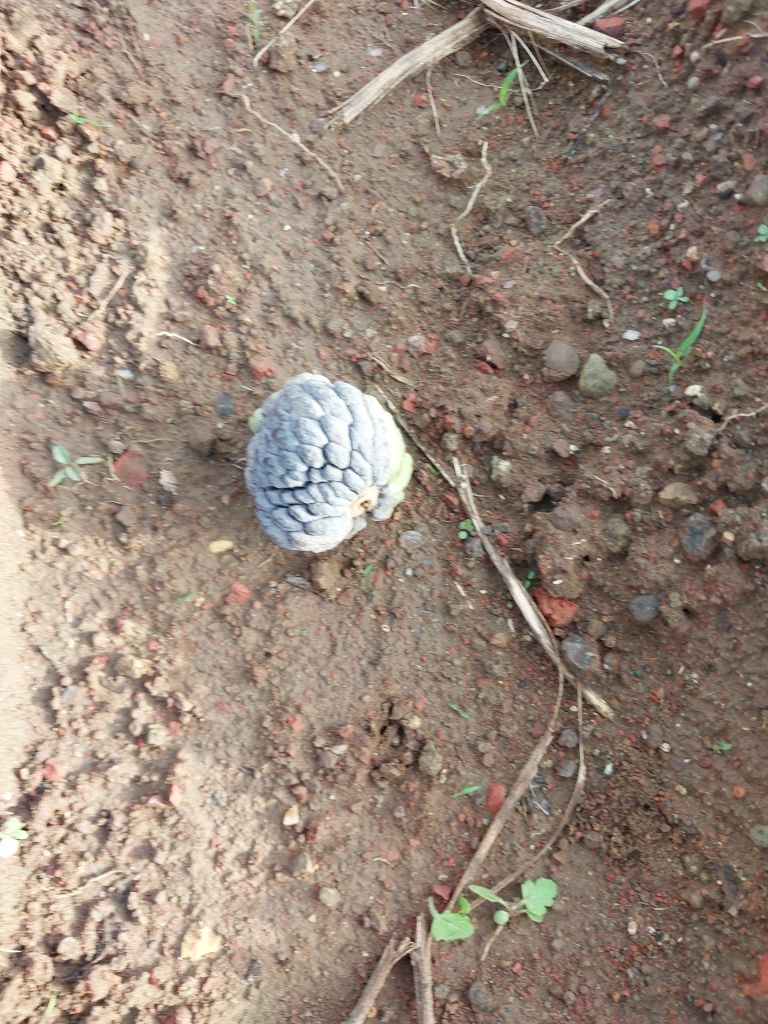
Disease label: Blank Canker